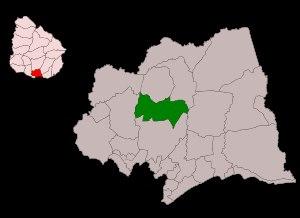
Santa Rosa est une ville et une municipalité de l'Uruguay située dans le département de Canelones. Sa population est de 3 727 habitants.